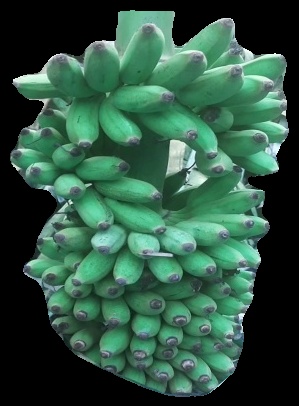
Variety: elakki-bale
Grade: grade1